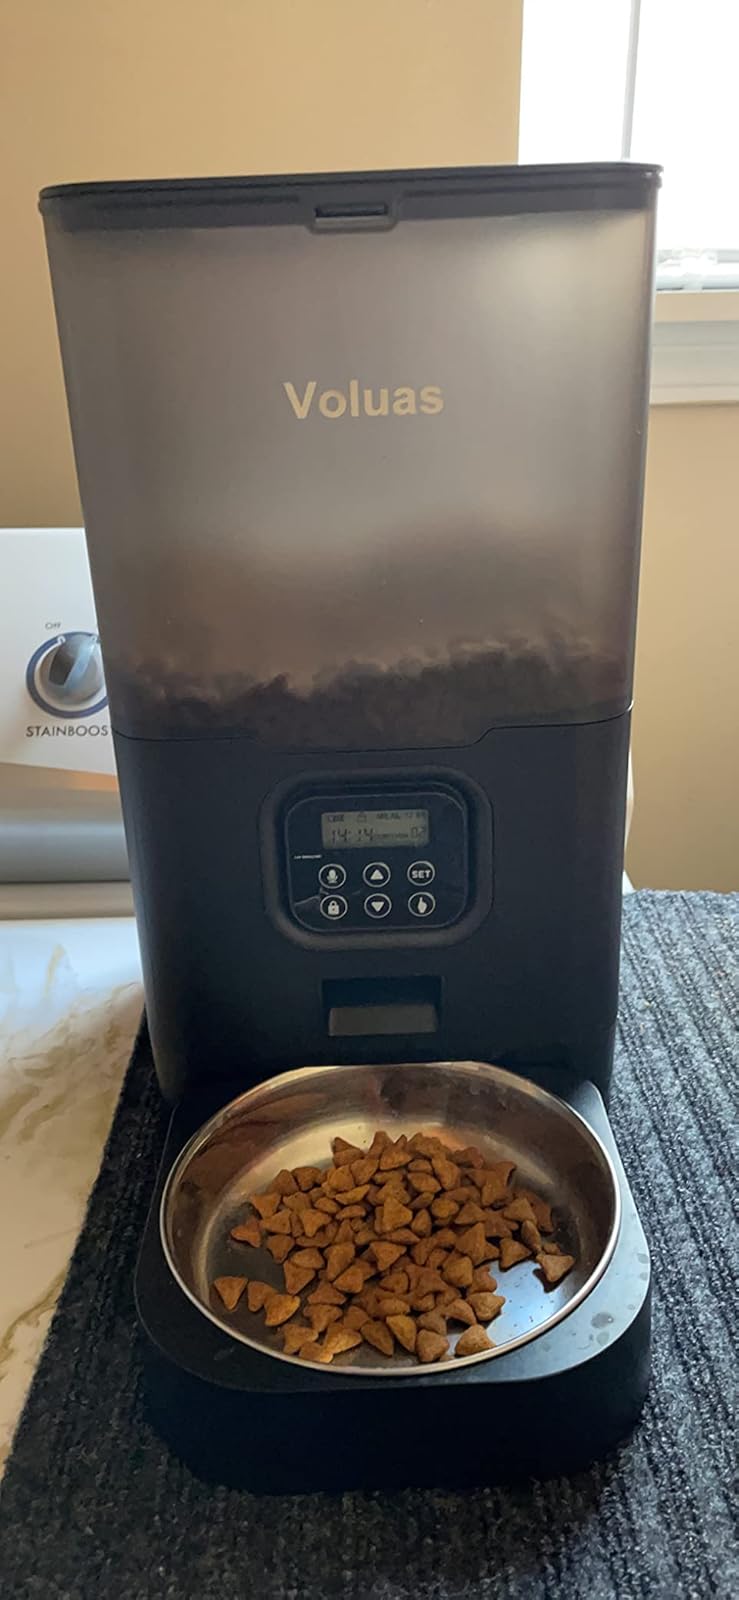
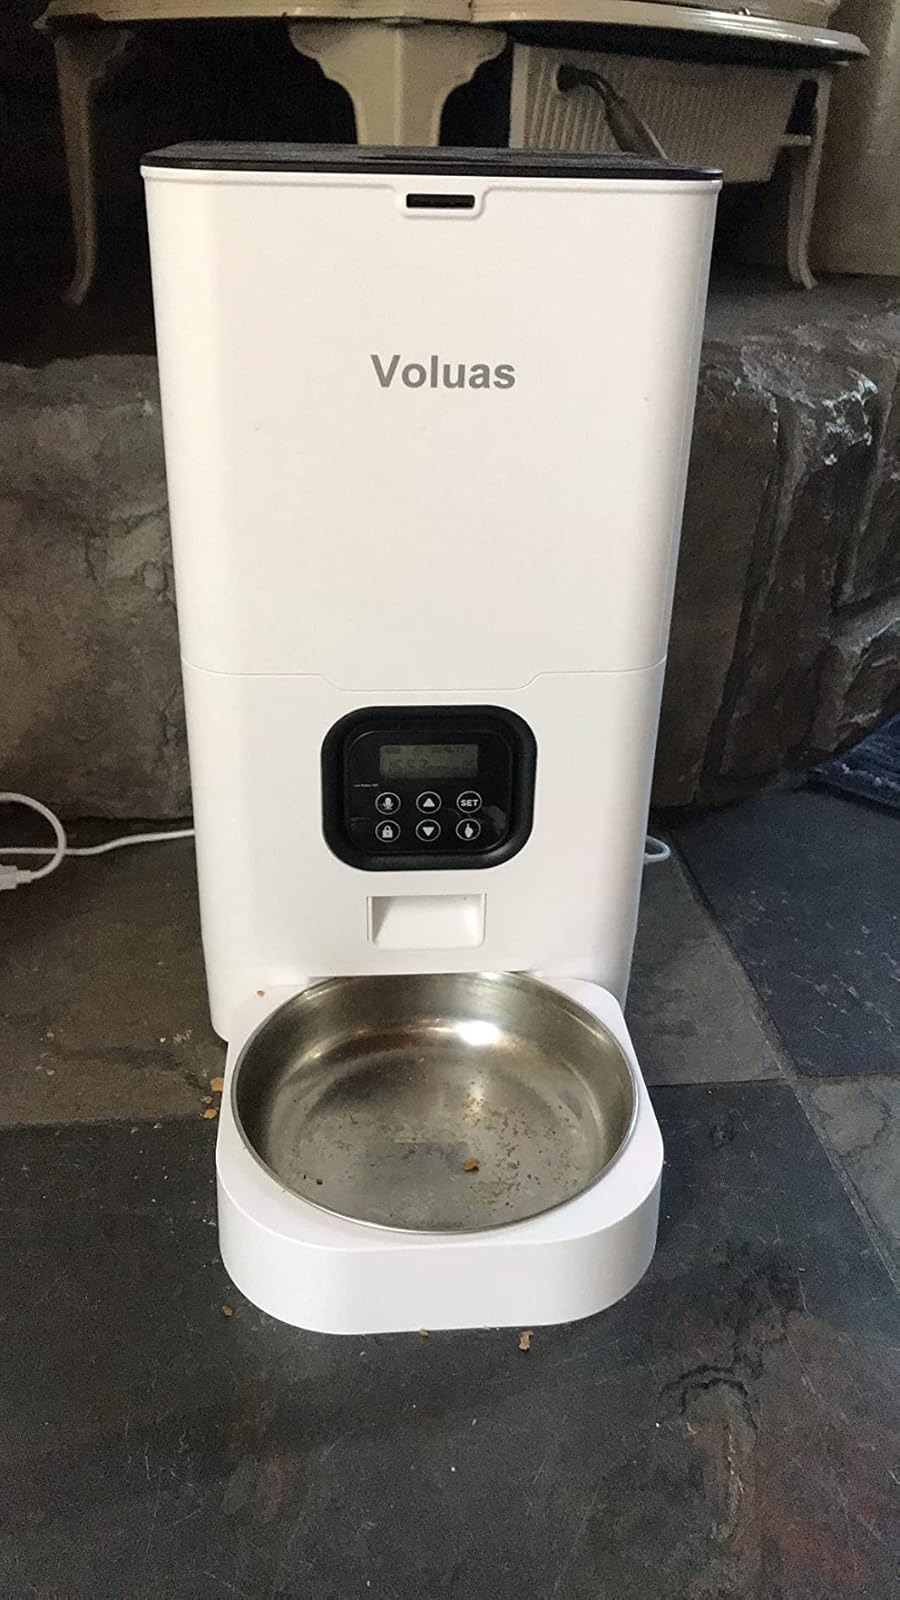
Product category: items_feeder
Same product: no